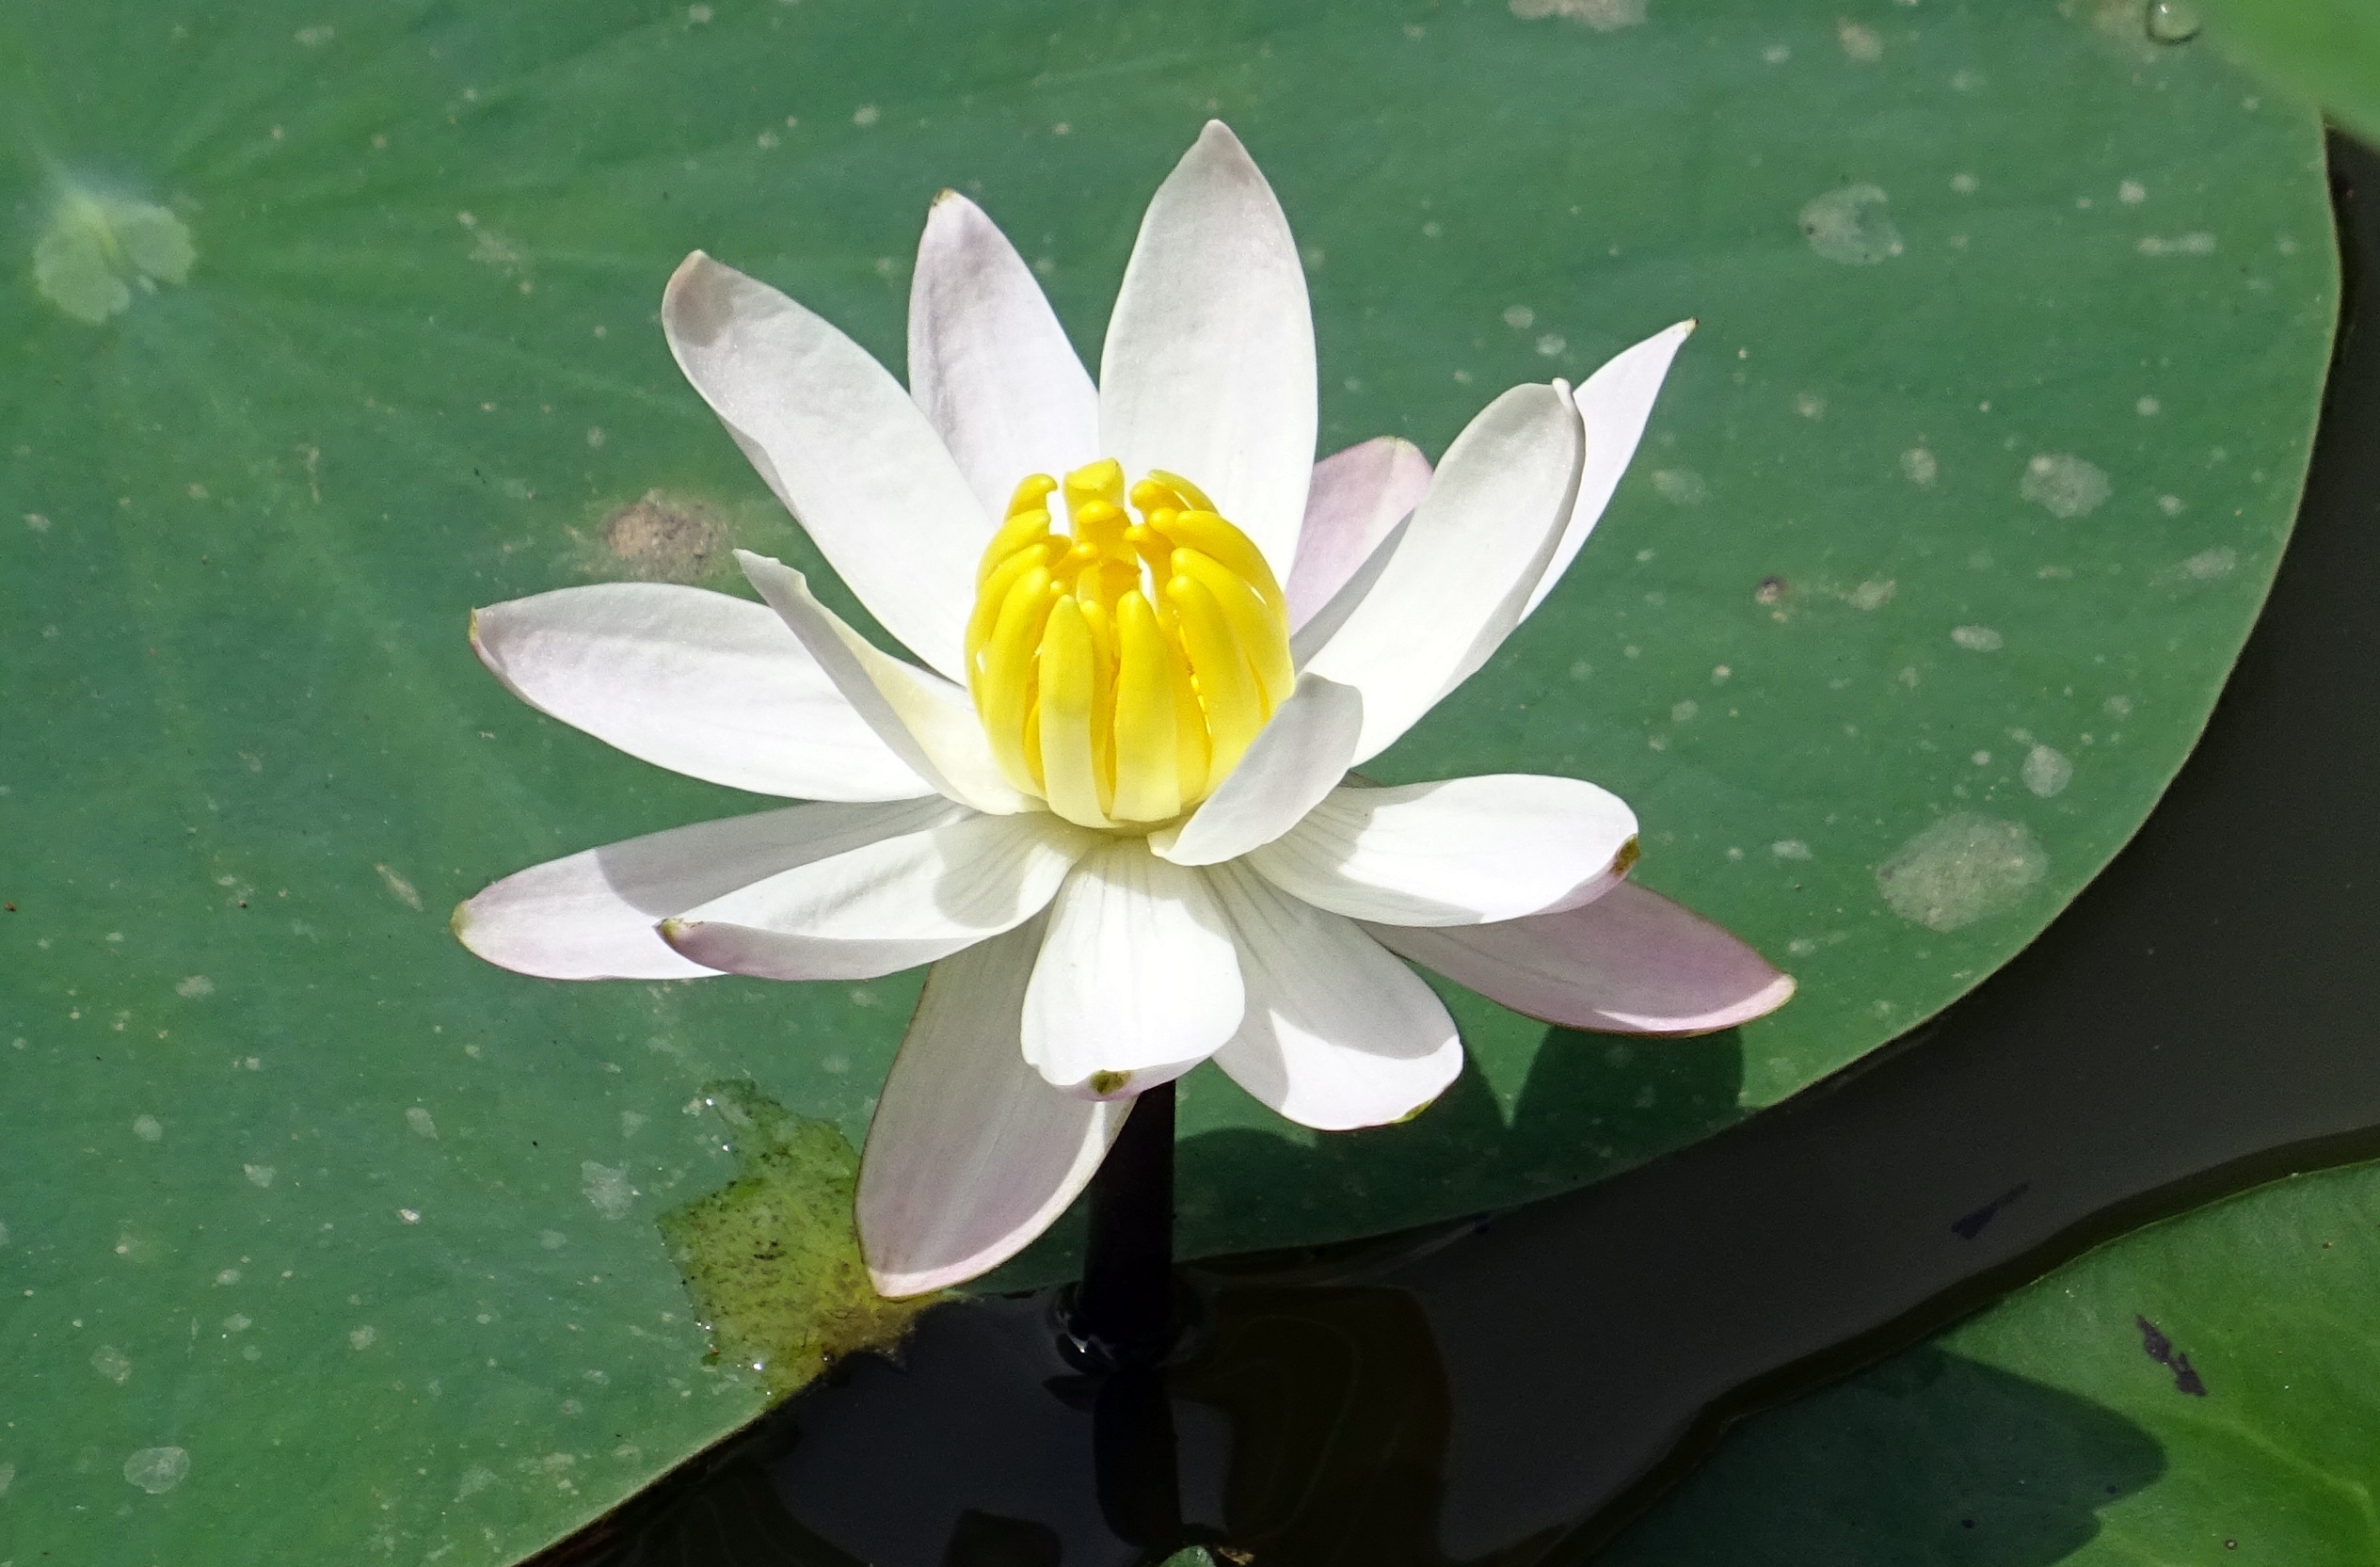
water, plant, white, leaf, flower, petal, pond, green, botany, aquatic, sacred lotus, aquatic plant, dharwad, flora, water lily, nymphaeaceae, lotus, india, lily, flowering plant, land plant, lotus family, proteales